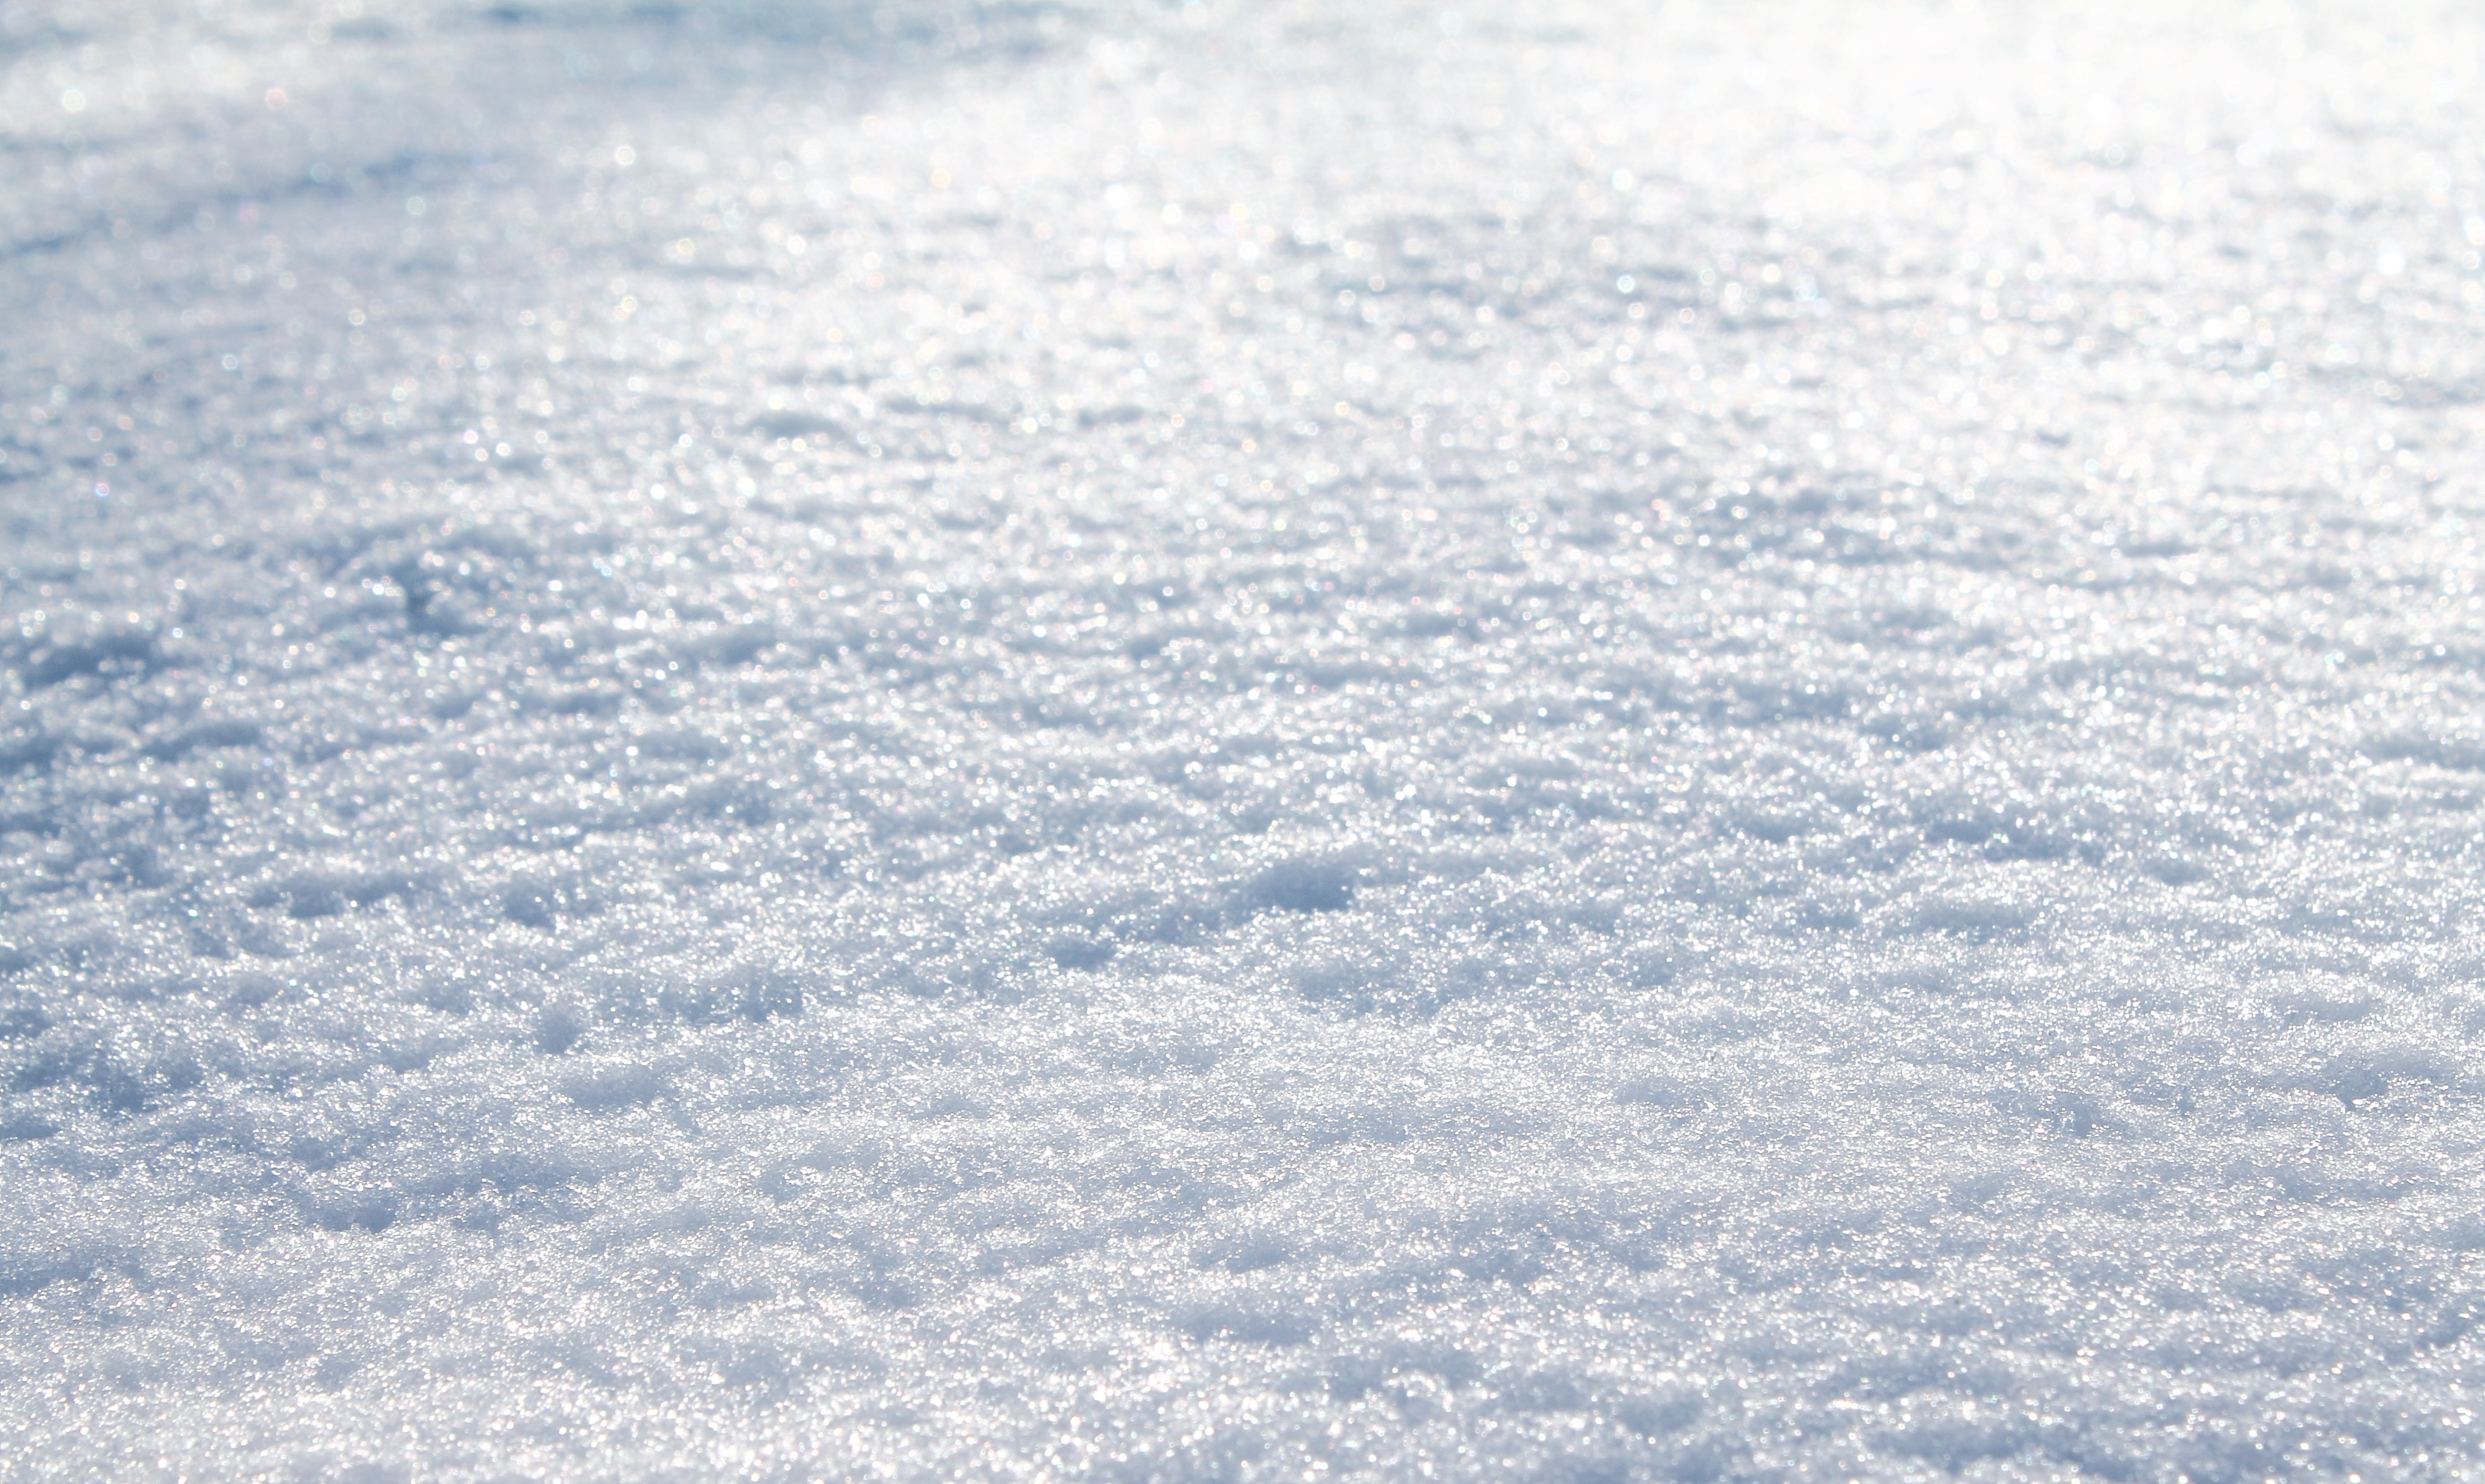
landscape, sea, snow, cold, winter, cloud, sky, white, sunlight, wave, frost, atmosphere, ice, weather, blue, arctic, tundra, freezing, arctic ocean, wind wave